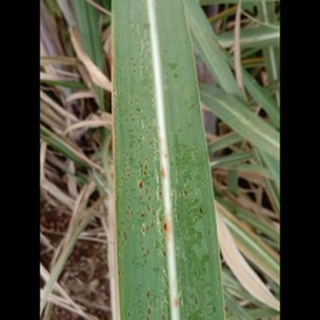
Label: sugarcane_rust